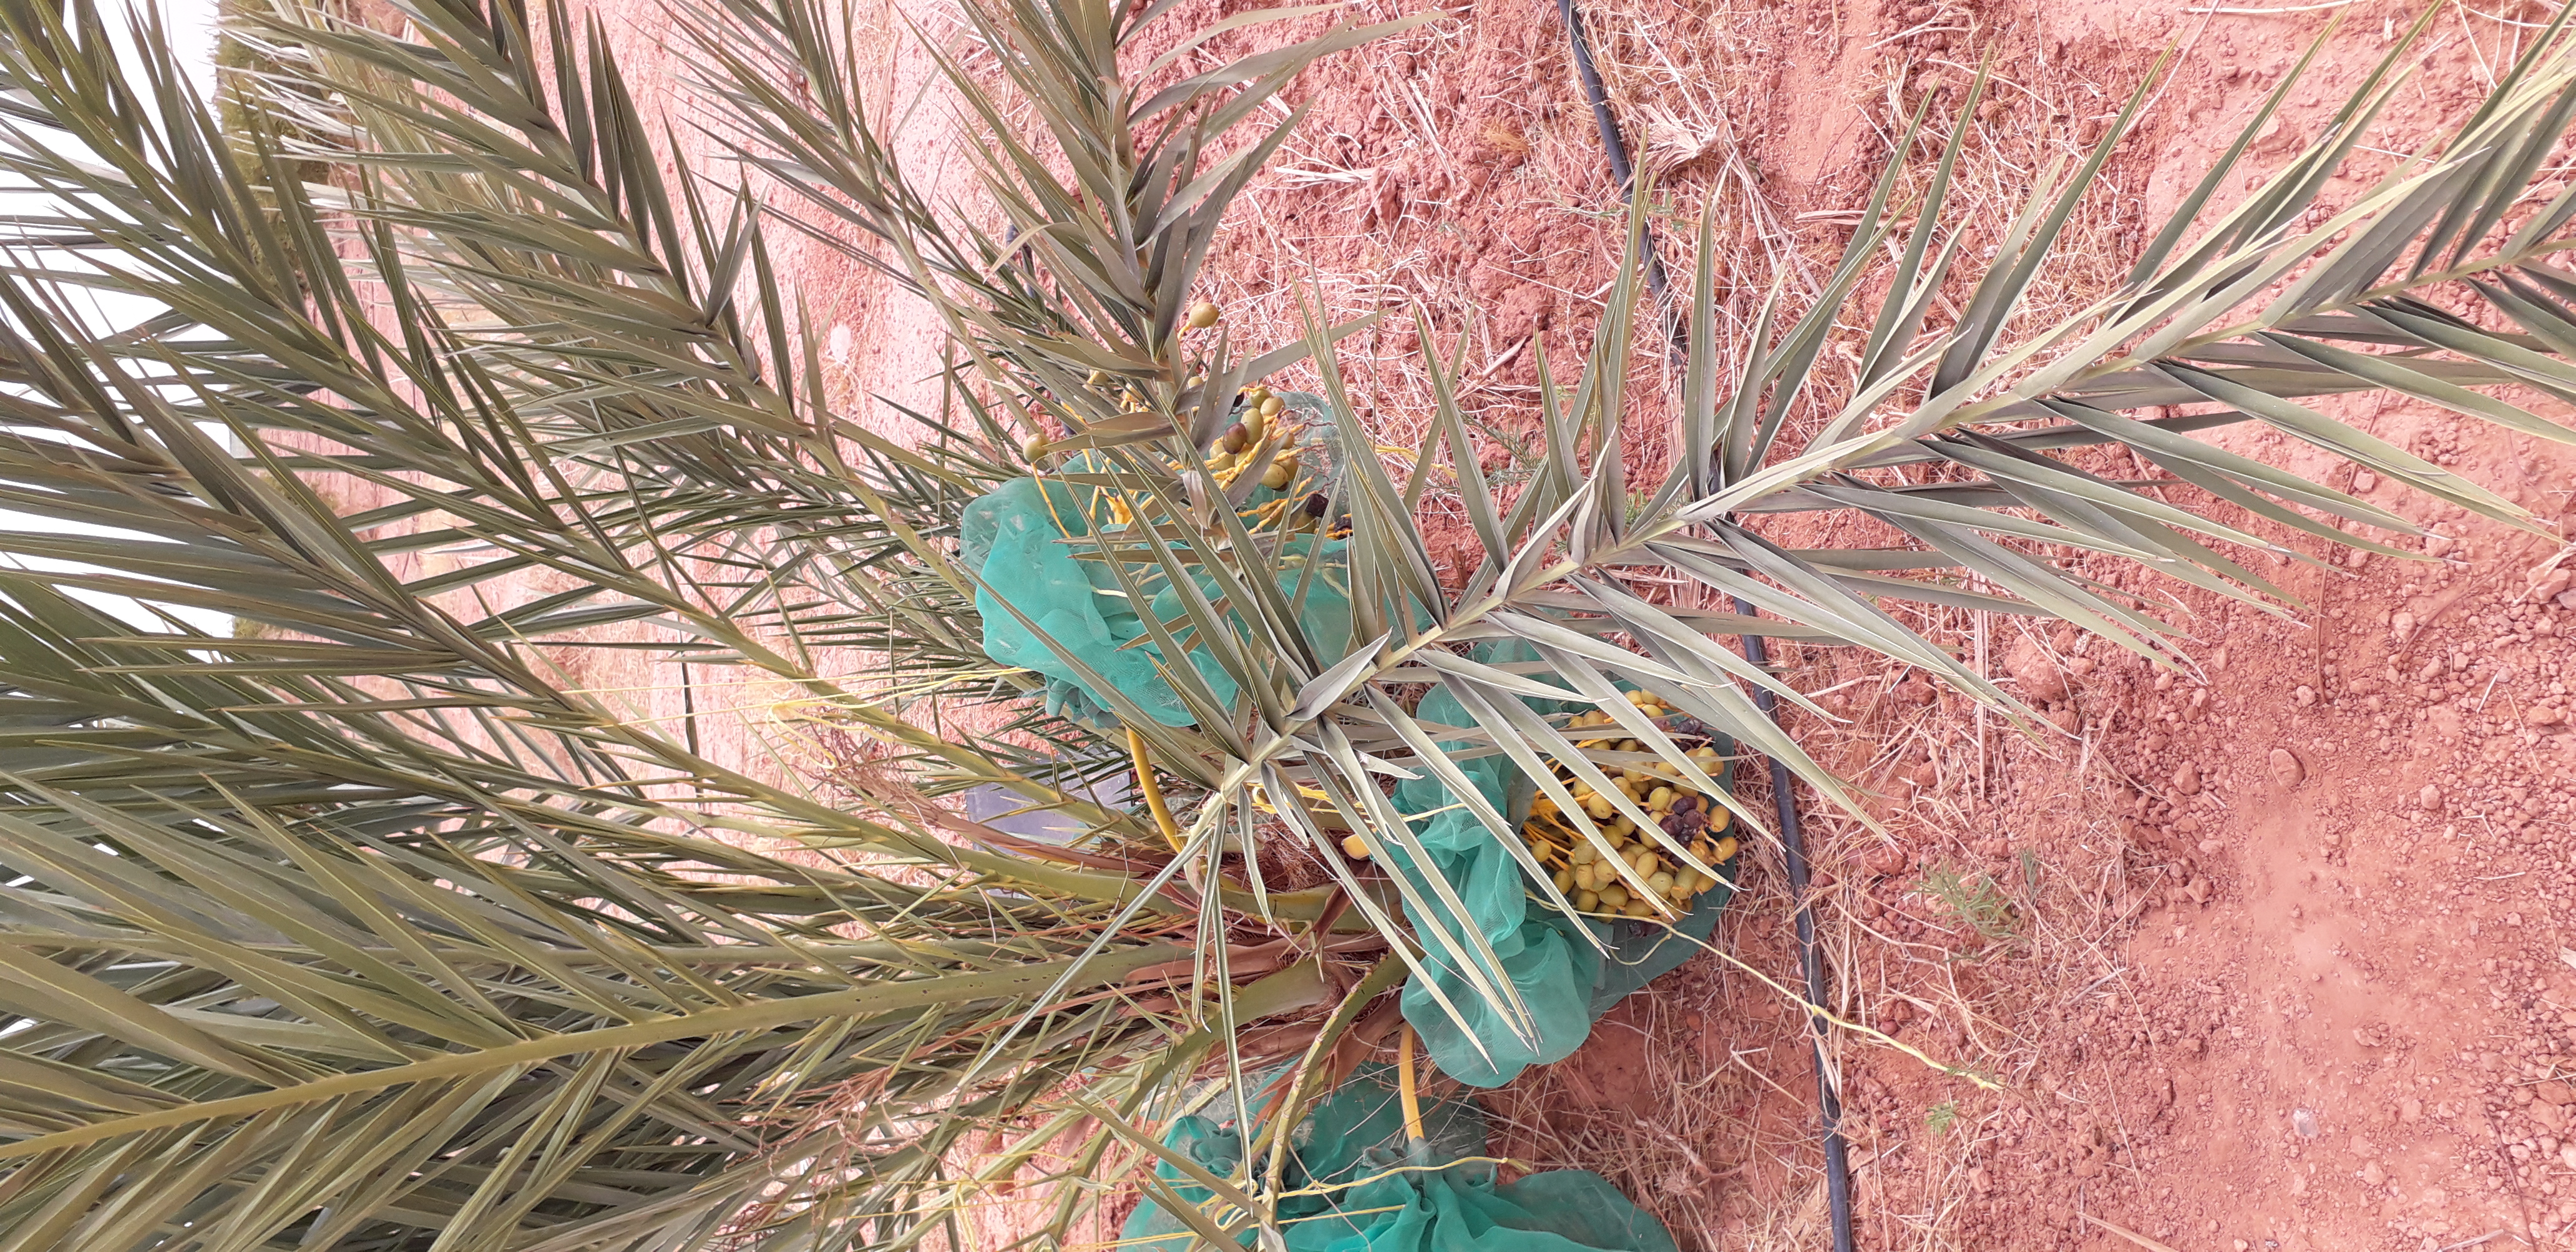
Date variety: kholt